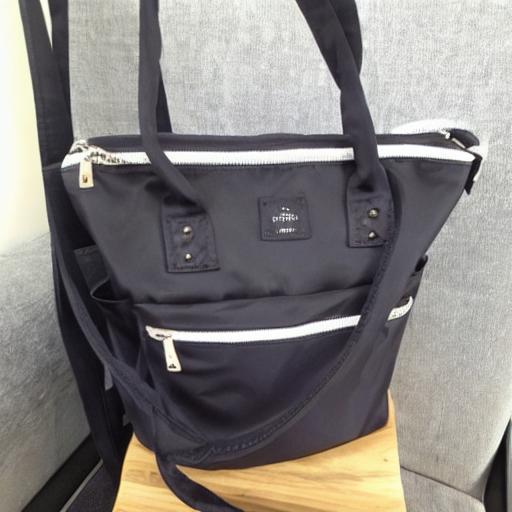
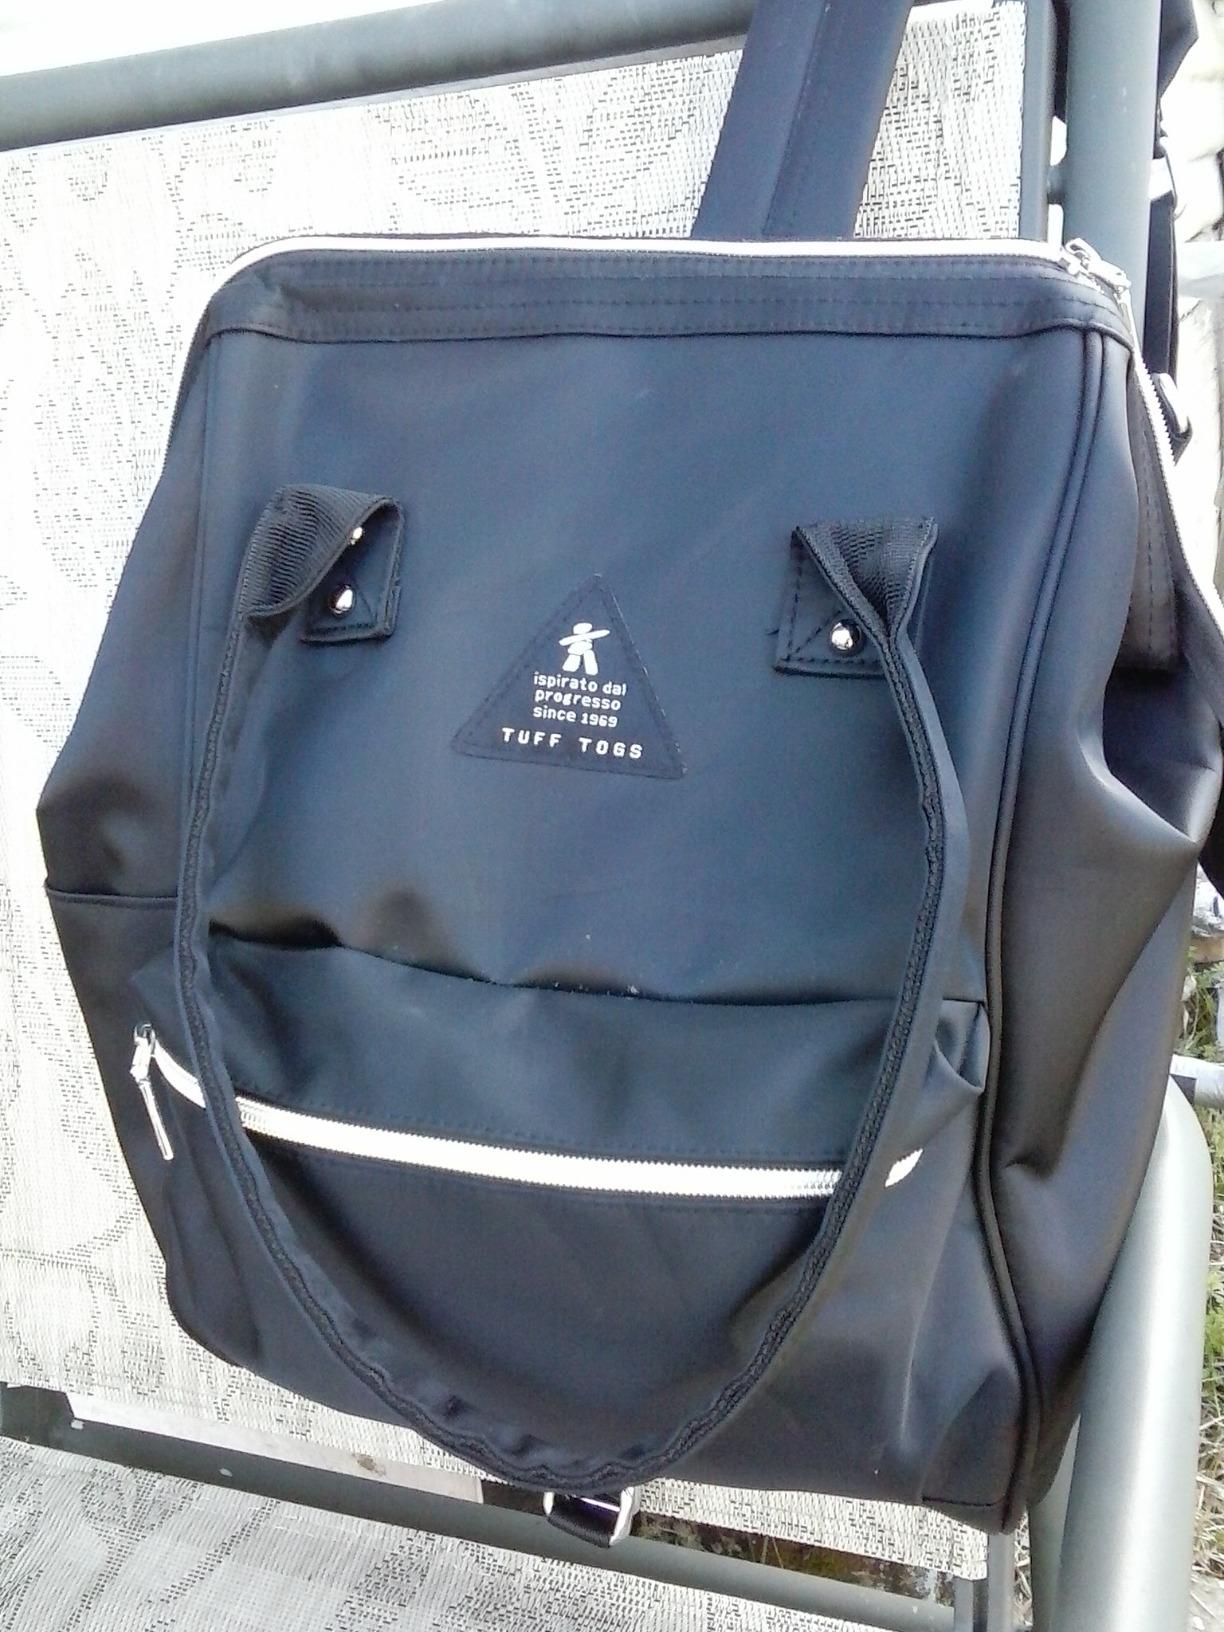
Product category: bag
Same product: no